The Fanatic (film)

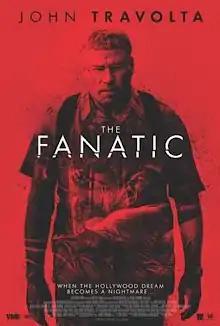
Theatrical release poster

The Fanatic is a 2019 American psychological thriller film directed and co-written by Fred Durst. The film stars John Travolta, Devon Sawa, Ana Golja, Jacob Grodnik and James Paxton. The plot follows Moose, an autistic man who develops an unhealthy obsession with his favorite actor Hunter Dunbar and stalks him. The film was given a limited theatrical and VOD release, on August 30, 2019 by Quiver Distribution and Redbox Entertainment, and received mainly negative reviews, with some praise for Travolta's performance.